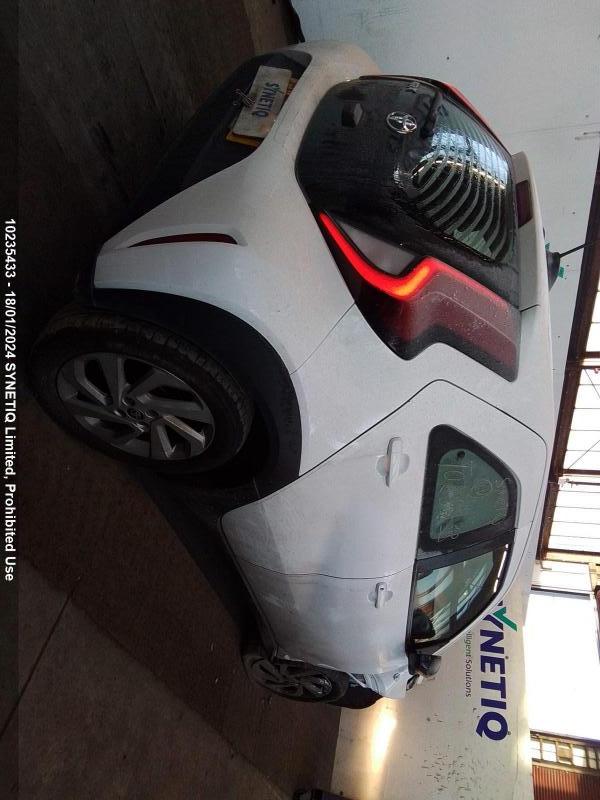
Aucun dommage détecté.
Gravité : aucun